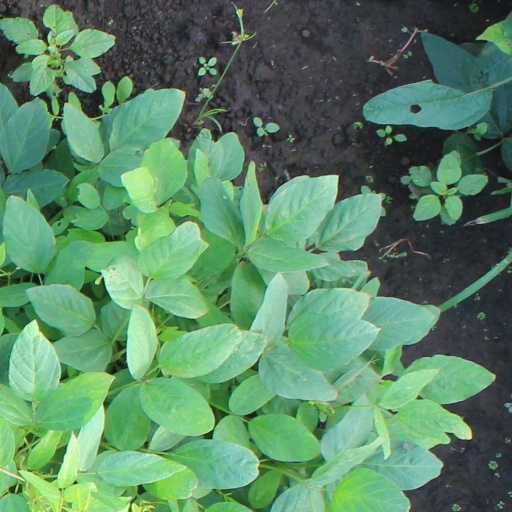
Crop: soybean